Kari Kosi

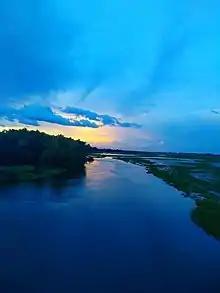

Kari Kosi is one of the two rivers flowing through Purnea (city). It is the abandoned channel of Kosi river which used to flow from center of Purnea which is briefly described in the . It joins Saura river near Harda, Purnea which further joins The Ganga river in Dilarpur, Katihar.